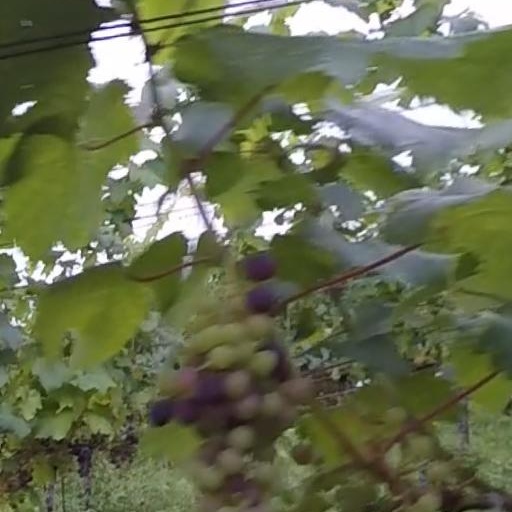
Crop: grape